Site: brandenburg
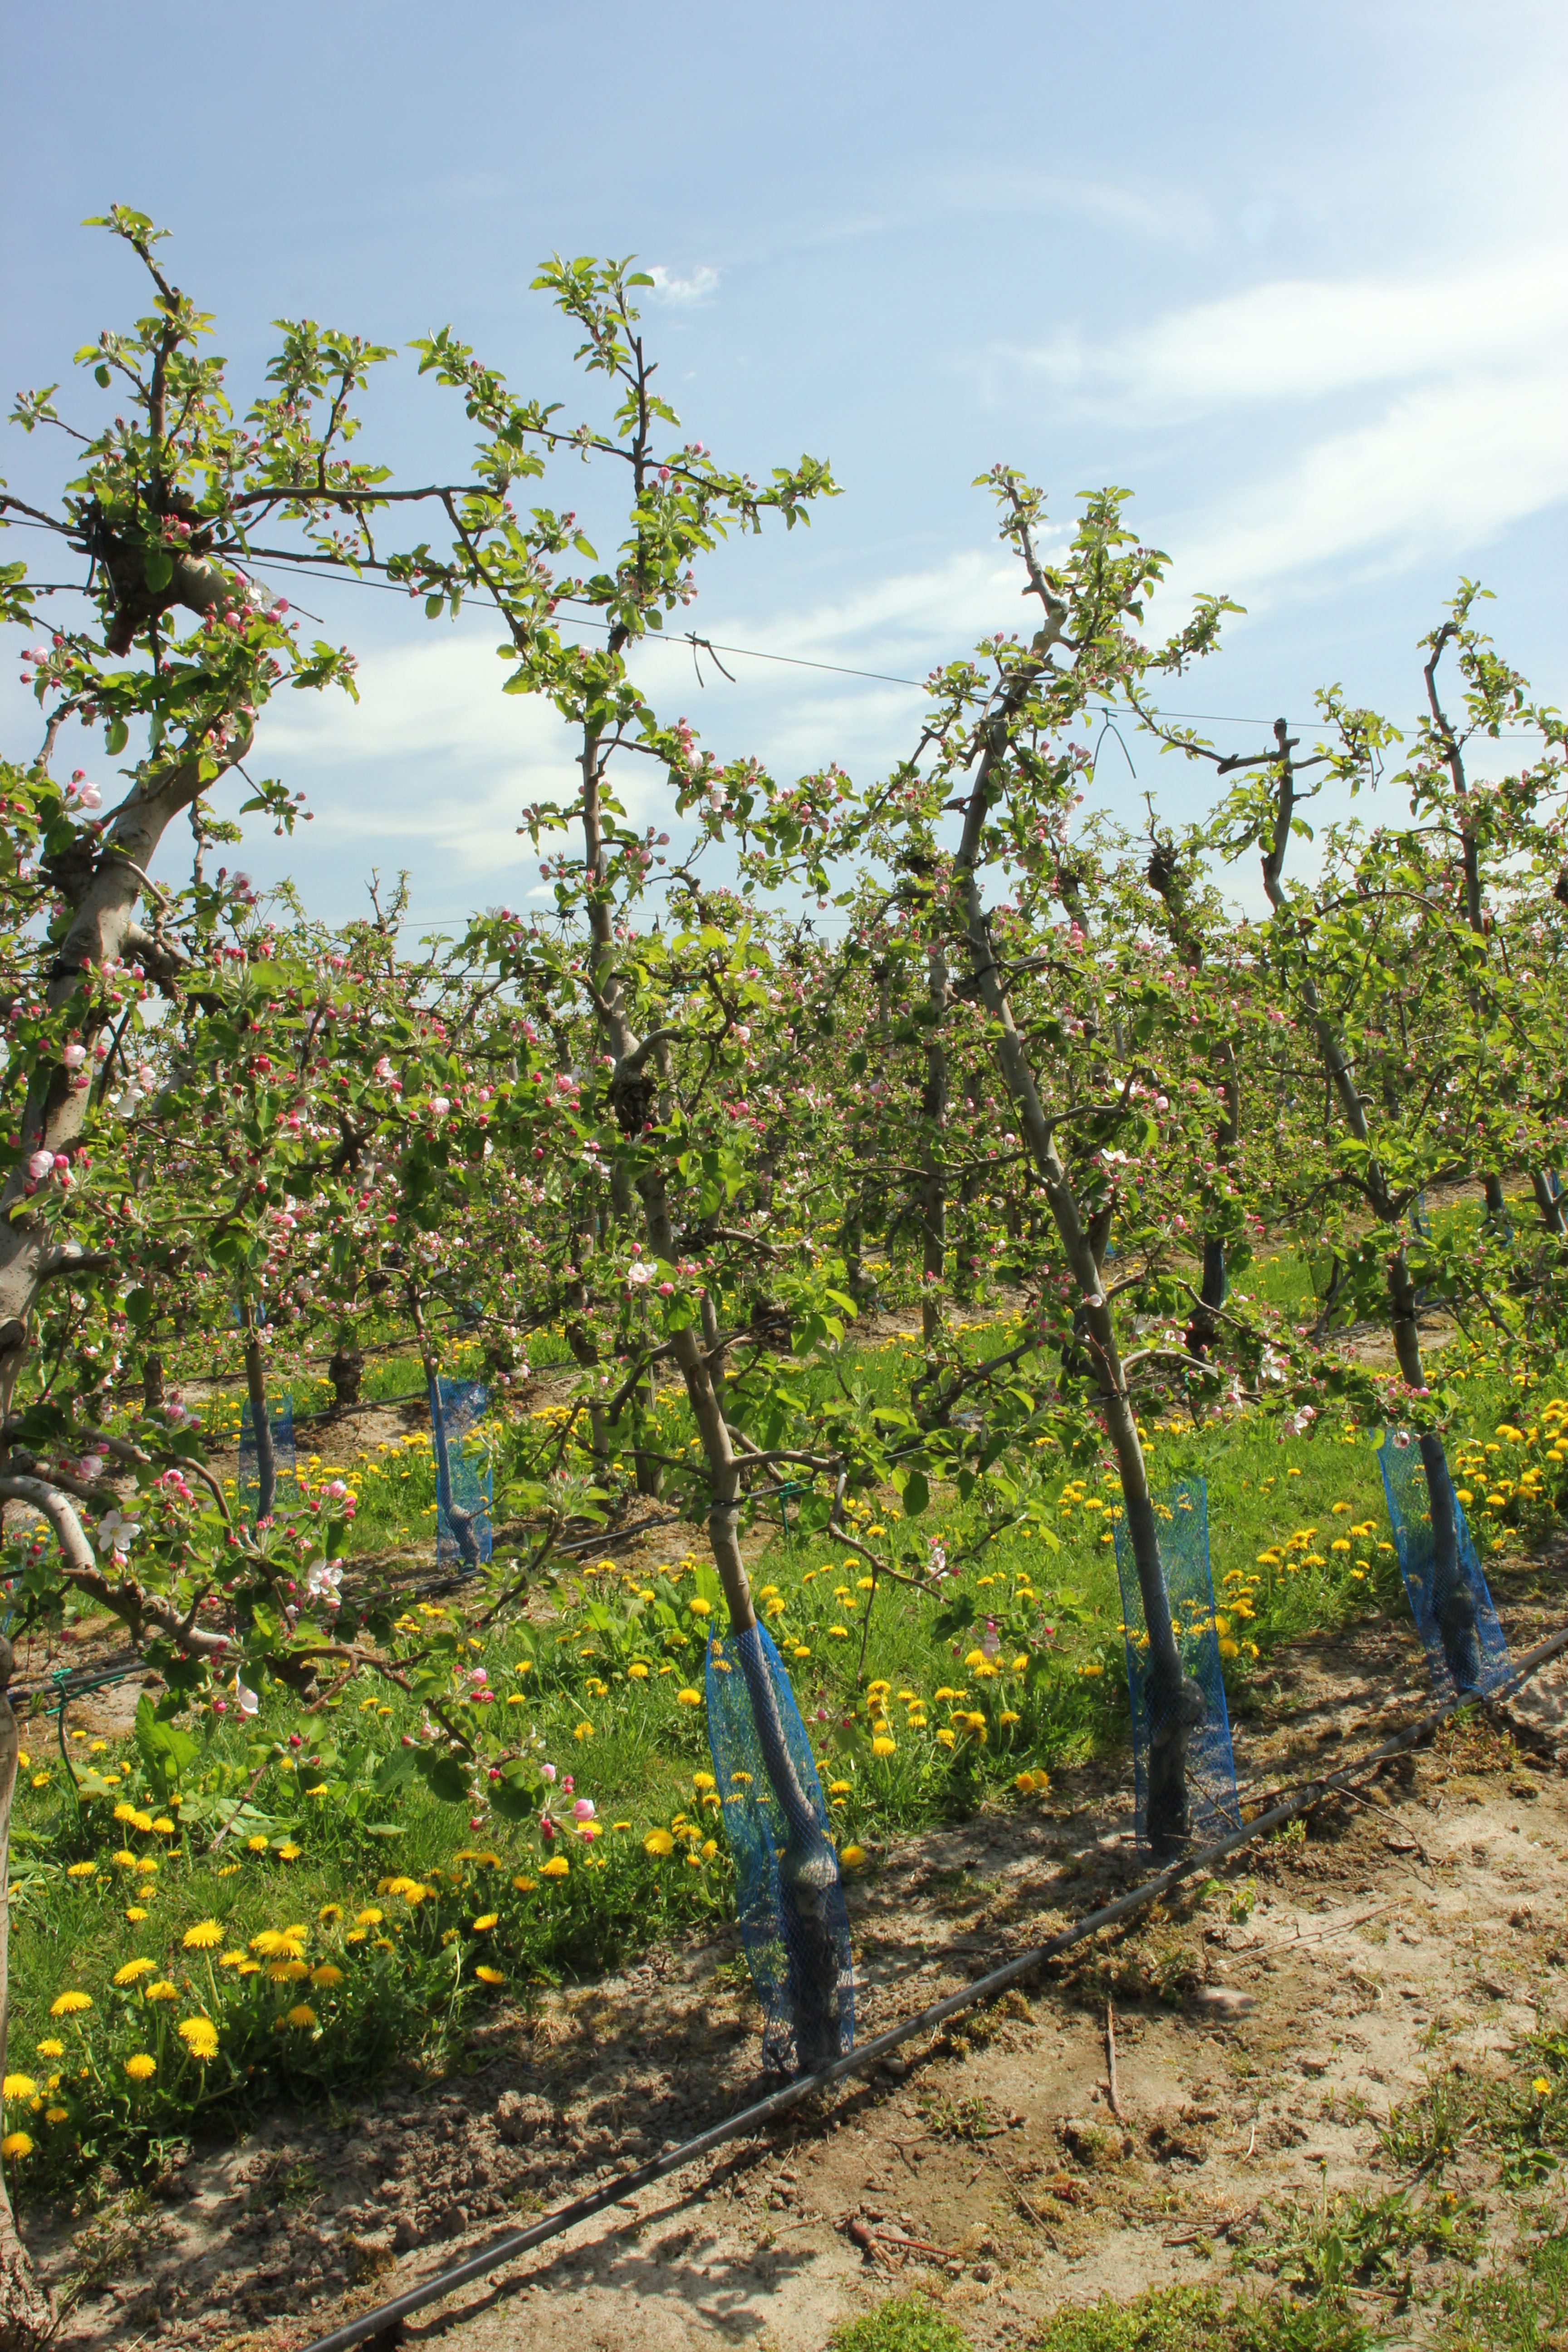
Growth stage (BBCH 57): Inflorescence emergence